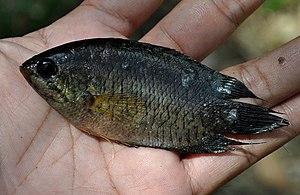
Belontia est un genre de poissons d'eau douce de la famille des Osphronemidae et qui se rencontre en Asie. C'est l'unique genre de la sous-famille des Belontiinae.